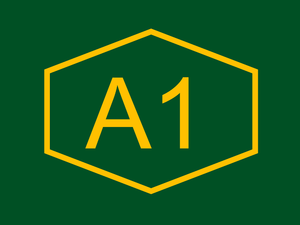
L'autoroute A1 est une autoroute chypriote reliant Nicosie à Limassol.